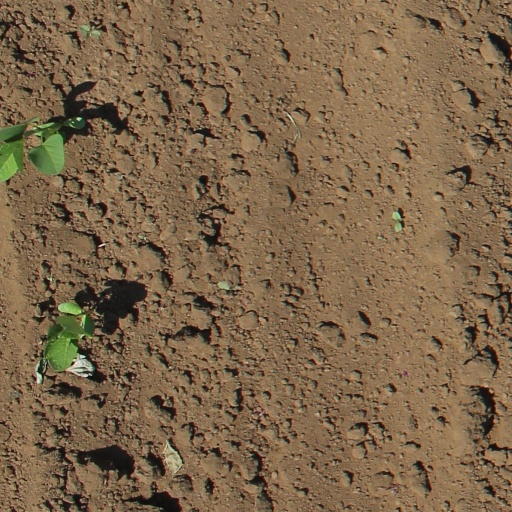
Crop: soybean